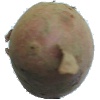
Label: Potato Red 1